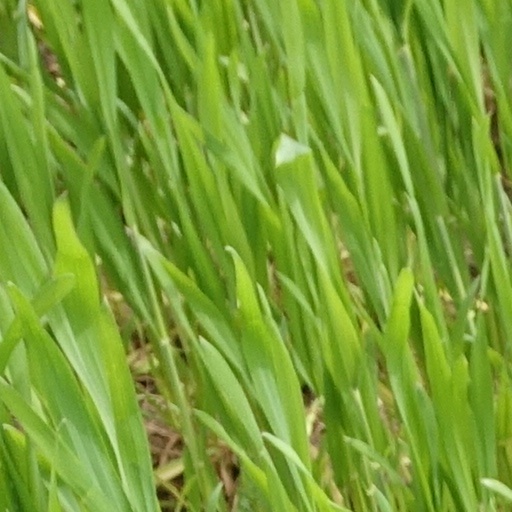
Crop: wheat